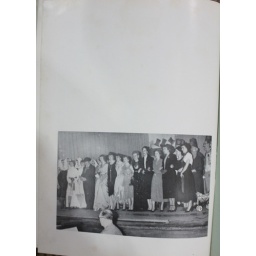
Faculty dress up for Halloween 1950 photo in Amityville High School Year book